Uptown–Parker–Gray Historic District

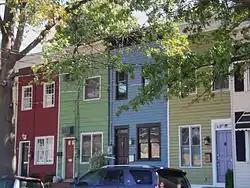

Uptown–Parker–Gray Historic District is a national historic district located at Alexandria, Virginia. The district encompasses 984 contributing buildings in the northwestern quadrant of the Old Town Alexandria street grid as it was laid out in 1797. It mostly consists of small row houses and town houses, but there are also many commercial buildings. The buildings are representative of a number of popular 19th-century architectural styles including Greek Revival and Queen Anne. Also included are more than 200 units of public housing, built between the early 1940s and 1959 as Colonial Revival-style row houses.